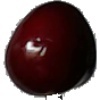
Label: cherry